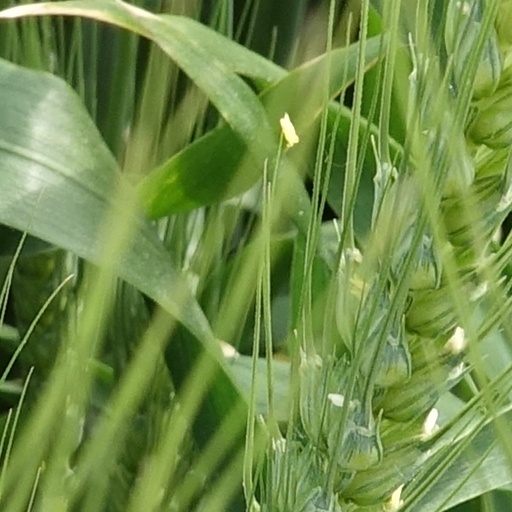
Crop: wheat